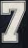
Number: 7